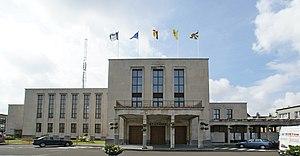
Blankenberge (Belgique): Hôtel de Ville 1952-1953 (architectes: R. Plisnier &amp